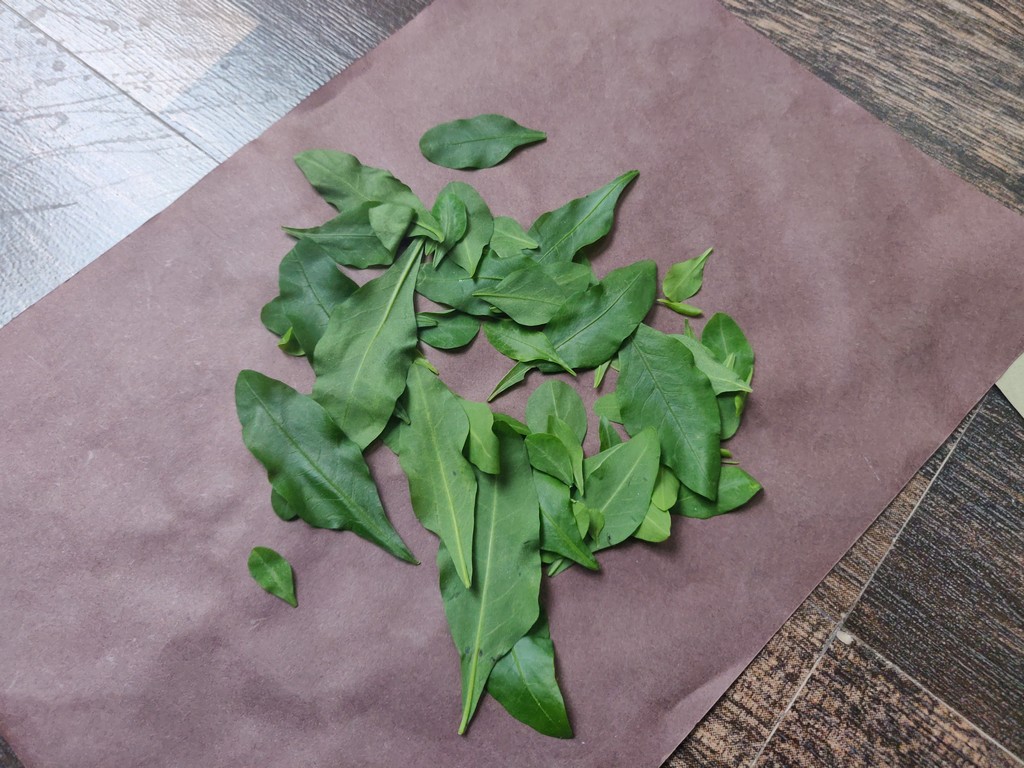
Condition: Healthy
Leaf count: multiple
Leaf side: unknown